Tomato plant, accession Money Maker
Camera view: horizontal (90 deg, fisheye); turntable rotation: 180 degrees
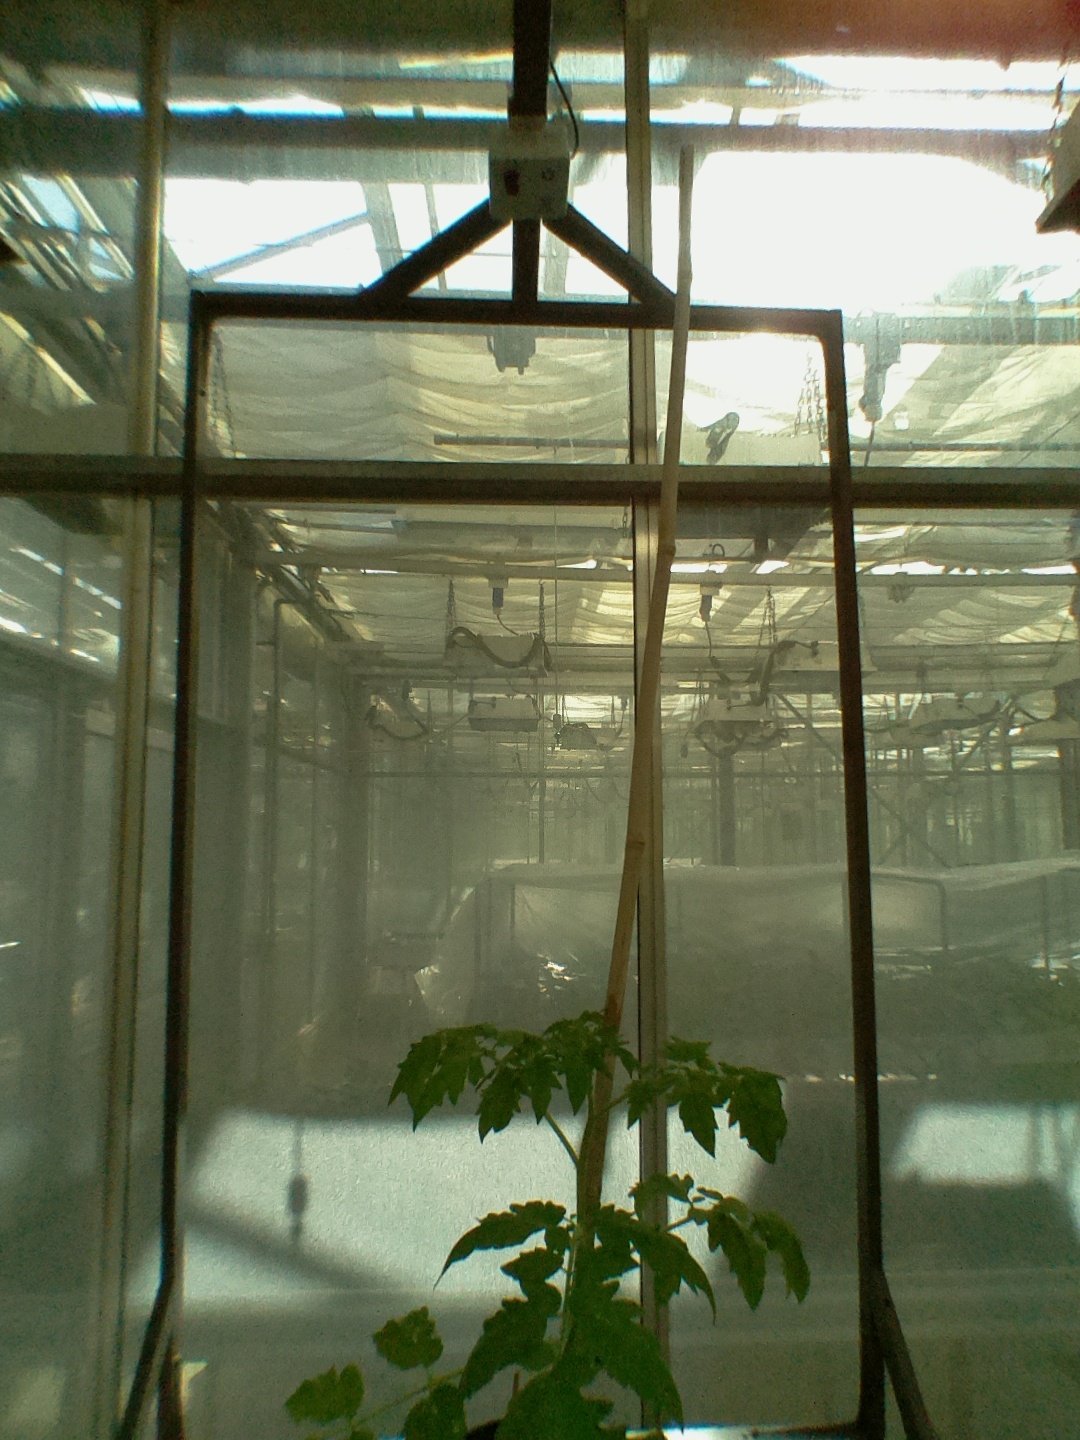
BBCH growth stage 14: 8 of true leaves visible